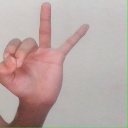
अक्षर: ण